Chojnice

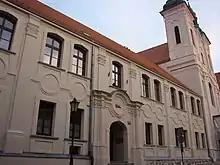
"Liceum Ogólnokształcące im. Filomatów Chojnickich", one of the oldest high schools in Poland

After the Second Peace of Thorn of 1466 the Teutonic Knights renounced any claims to Chojnice, and the town became again part of Poland. In this time the Barons of Betha who traditionally ruled the city left the town and took up residence in the Prussian and Austrian courts. The town was then located in the Człuchów County in the Pomeranian Voivodeship. Chojnice was an important center of cloth production in Poland. Cloth production was the main branch of the local economy, and in 1570, clothiers constituted 36% of all craftsmen in the town. To this day, one of the main streets in the town center is called "Ulica Sukienników" ("Clothiers' Street").